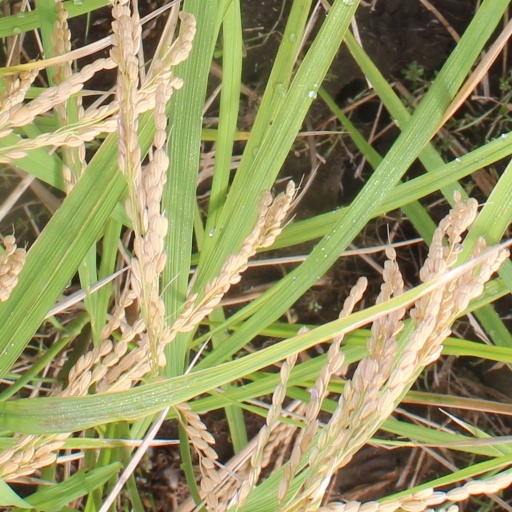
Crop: rice